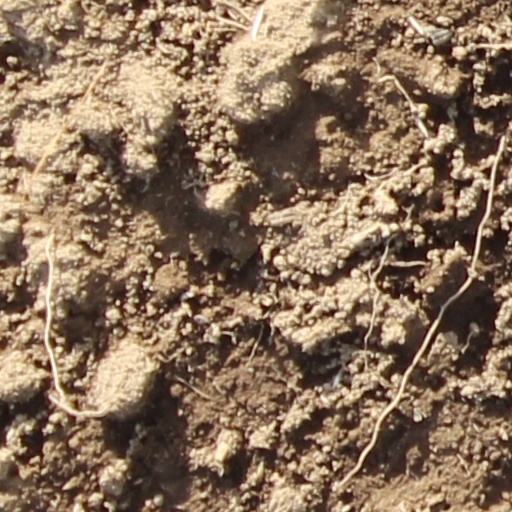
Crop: wheat